Mariano Zufía Urrizalqui

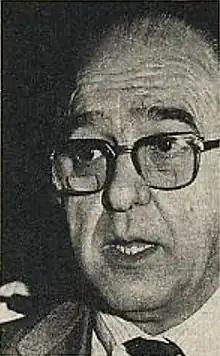
Zufía in the mid-1970s

Mariano Zufía Urrizalqui (1920-2005), was a Spanish politician and a Navarrese public official. In 1966-1973 he served in the Pamplonese city council, in two separate strings as a deputy mayor. In 1974-1979 he was member of the Navarrese advisory body , while in 1979-1983 he held a seat in the regional Parlamento Foral. In 1982-1992 he was president of , the Navarrese institution responsible for tax collection and the self-government-controlled public sector finances. He ran for the Cortes in 1971, 1977 and 1979, but failed. Politically he supported the Carlist cause, until the 1960s within its mainstream Traditionalist current, and afterwards as member of the progressist carlohuguista faction. In 1977-1979 he headed Euskadiko Karlista Alderdia, the Basque-Navarese branch of Partido Carlista; in 1979-1983 he was the nationwide leader of PC.